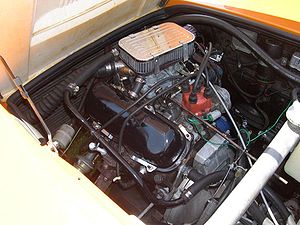
V4-motor
V4-motor
V4-motor er en V-formet motor med 4 cylindre. V4 bliver ofte fejlagtigt forbundet med en meget mere brugt Rækkemotor-4.